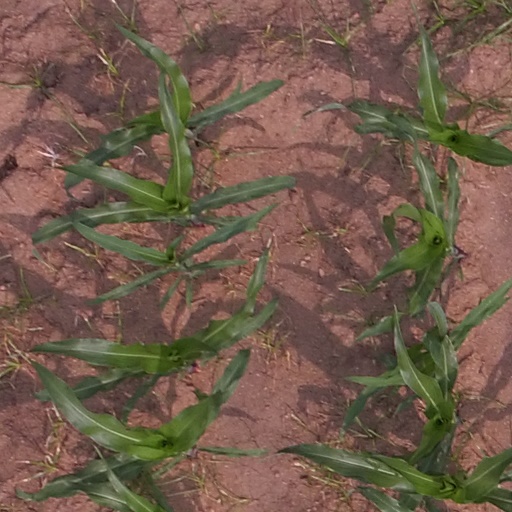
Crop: maize; corn